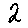
Label: 2